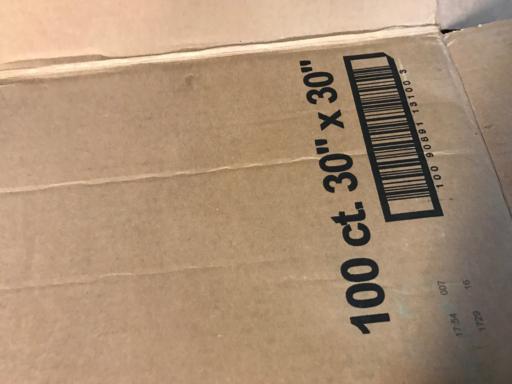
Label: cardboard